List of Olympic venues in water polo

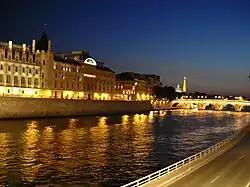
The Seine in Paris hosted the first water polo competitions at the 1900 Summer Olympics.

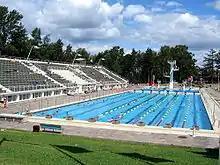
The Swimming Stadium hosted the water polo events for the 1952 Summer Olympics in Helsinki.

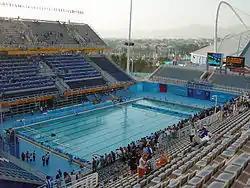
Athens Olympic Aquatic Centre hosted the water polo events for the 2004 Summer Olympics.

For the Summer Olympics, there are 34 venues that have been or will be used for water polo. Debuting in 1900, the first venues took place similar to that of the swimming events. By the 1908 Games, the first water polo venue not located on a river or a lake took place. It was not until the 1920 Games that a separate venue was created for the aquatic venues. 1948 was the first Olympics in water polo took place both indoor and in more than one venue. The first separate water polo venue that was not connected to other aquatic venues was at the 1964 Summer Olympics in Tokyo.